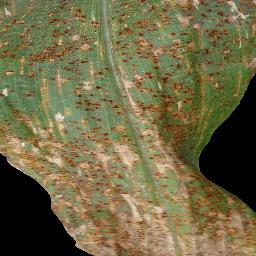
Label: Corn___Common_rust